Swanley, Cheshire

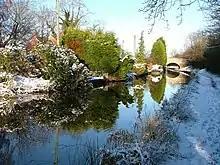
Llangollen Canal at Swanley; Swanley Bridge is in the distance

Swanley is a hamlet at in the unitary authority of Cheshire East and the ceremonial county of Cheshire, England. It mainly falls within the civil parish of Burland, with a part in Baddiley. Swanley lies around to the west of Nantwich and immediately north of the hamlet of Stoneley Green. Nearby villages include Burland, Acton and Ravensmoor. A dry moated site is located near the 16th-century Swanley Hall, and there are two 17th-century buildings. The Llangollen Canal runs through the hamlet, with two locks, two bridges and a marina.